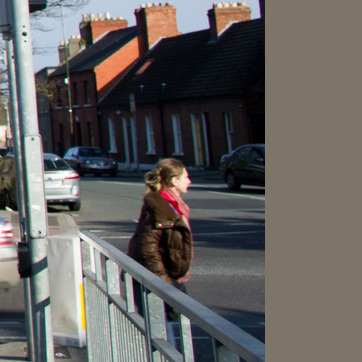
Material: skin